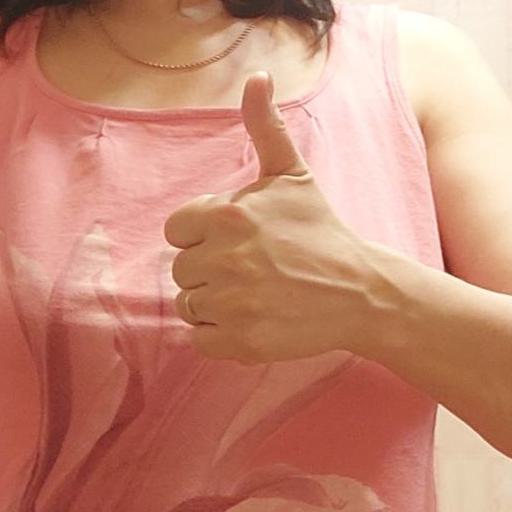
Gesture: like